Cuarto Real de Santo Domingo

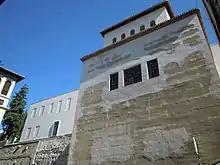
The exterior of the main hall (seen from the south), which was built on top of a tower of the former city walls

The original construction of the palace is believed to date from the reign of Muhammad II (ruled 1273–1302) and a recent dendrochronological study has dated the wooden ceiling to after 1283. This makes it one of the earliest surviving palace structures built by the Nasrid dynasty. It was originally known as the ("House of the Great Wooden Wheel") or ("Garden of the Great Wooden Wheel"). Located on the edge of the city walls, it was used as a royal country estate residence by the Nasrid dynasty, probably for short visits. Its style shows similarities to later Nasrid buildings and to other buildings built under the Zayyanids and Marinids in North Africa in the same period, suggesting that the same craftsmen may have worked for different patrons across the region.